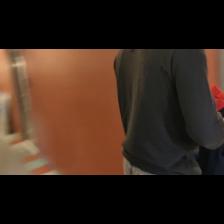
Label: Human